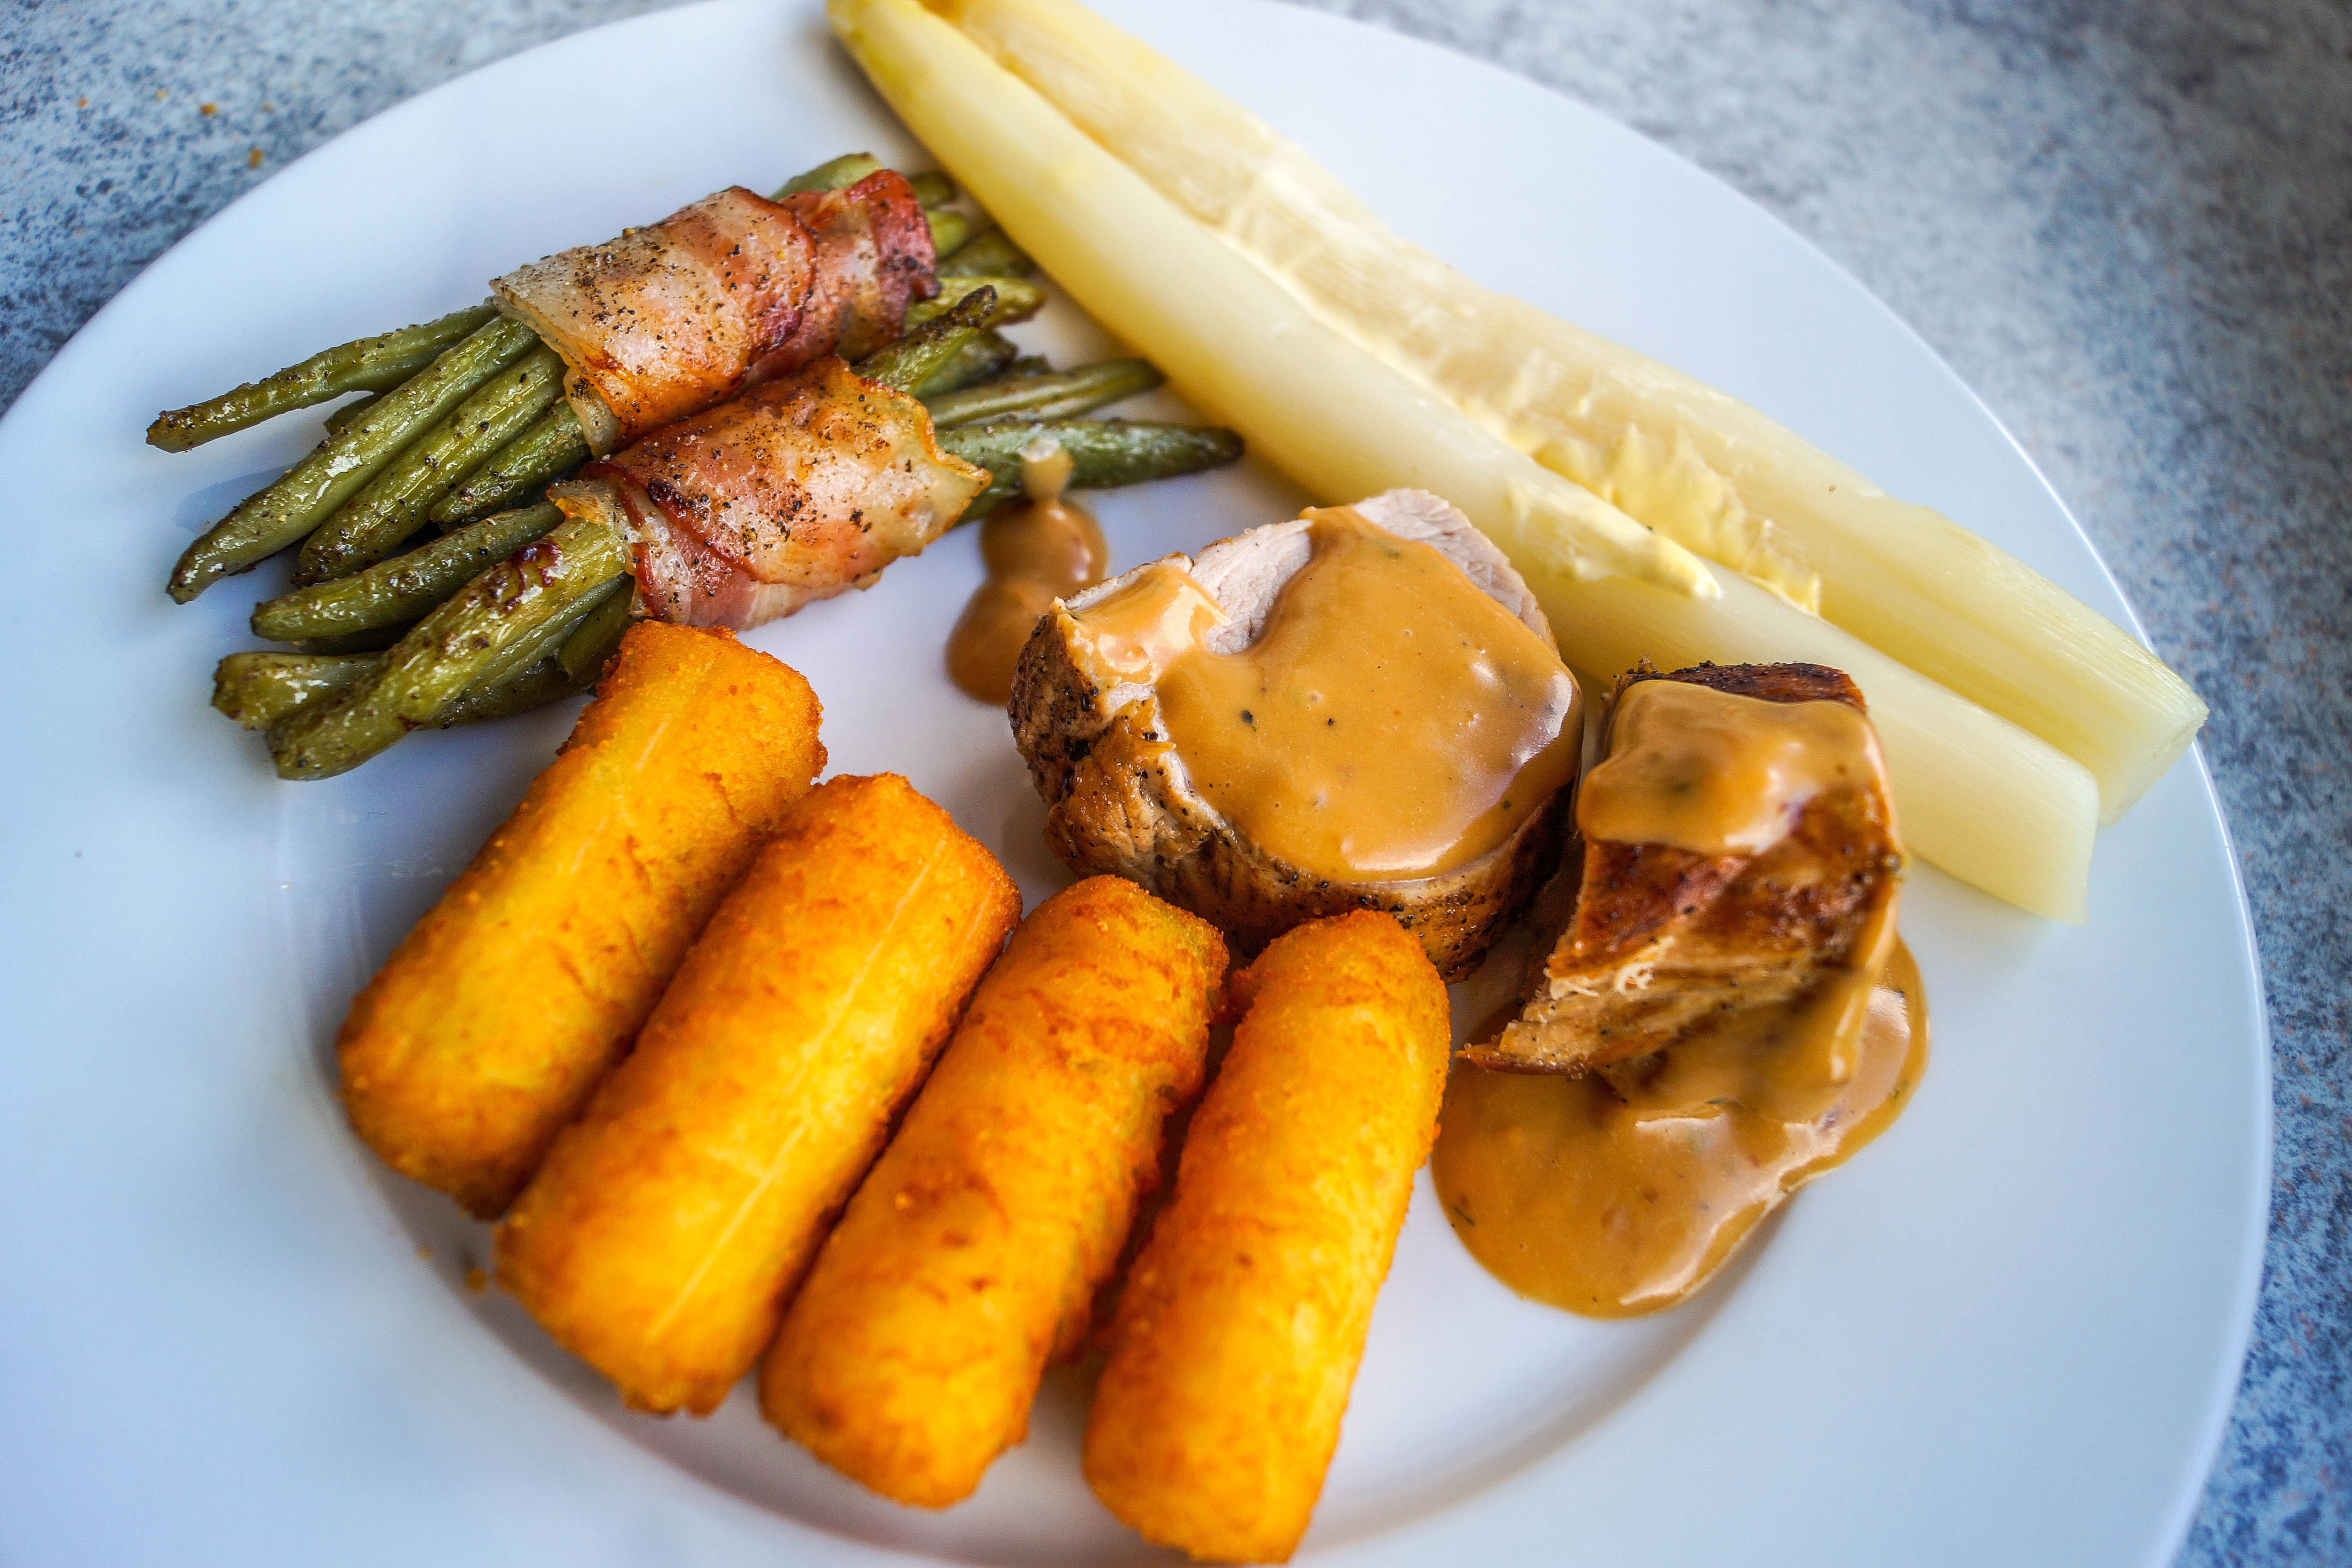
dish, food, cuisine, ingredient, comfort food, produce, staple food, side dish, vegan nutrition, meat, Irish food, British cuisine, fried food, fish stick